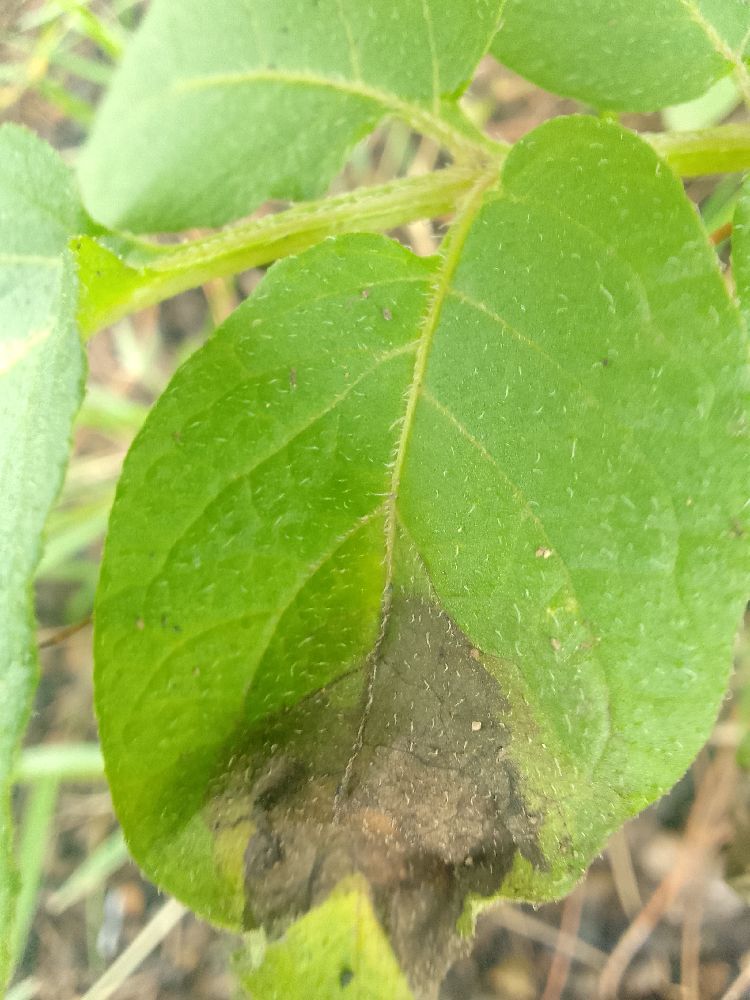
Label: Late blight